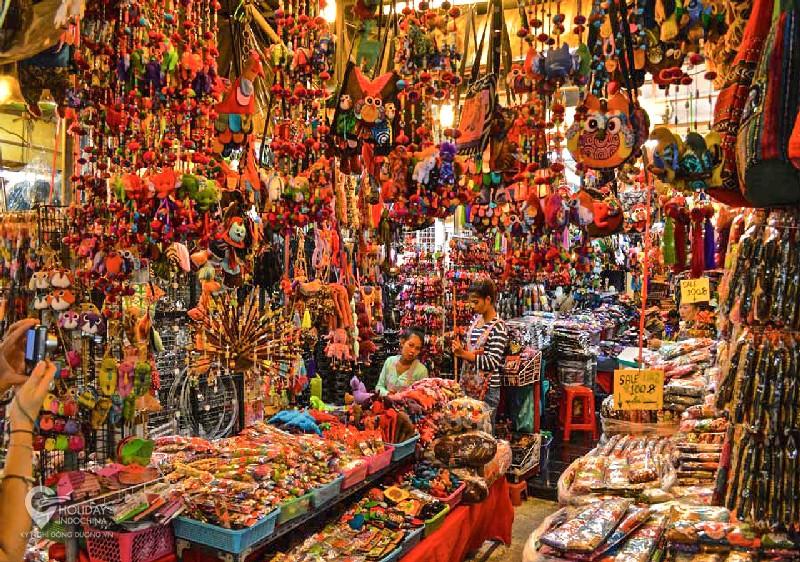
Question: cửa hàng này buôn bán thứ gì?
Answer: cửa hàng này bán các món đồ trang trí thủ công